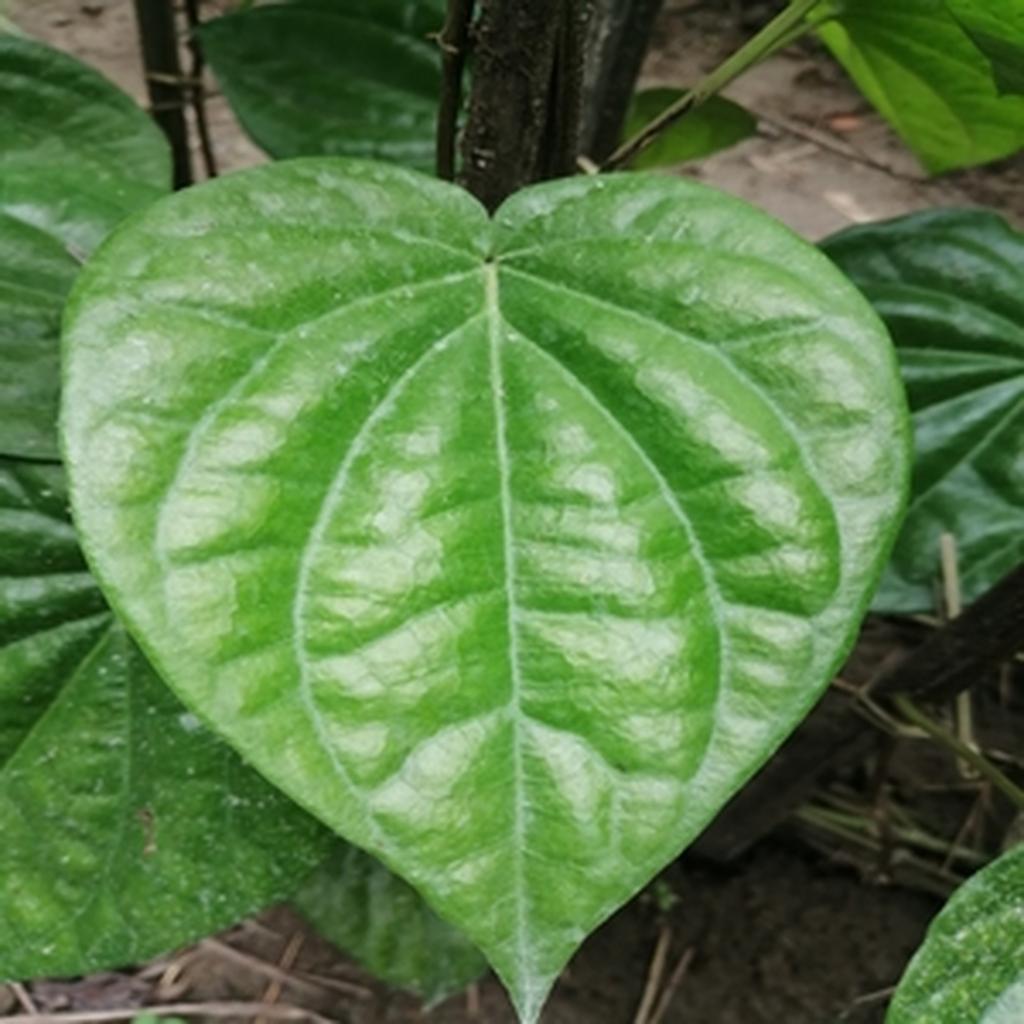
Label: Healthy_Leaf